Malibu, California

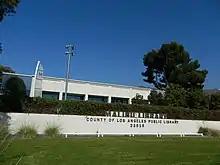
Exterior of the Malibu branch of the LA County Library

The Malibu Chamber of Commerce was formed in 1949 to provide support to local Malibu business, and has over 500 members.